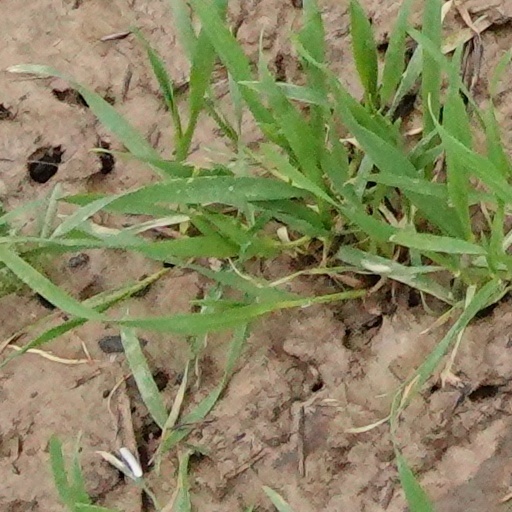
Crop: wheat